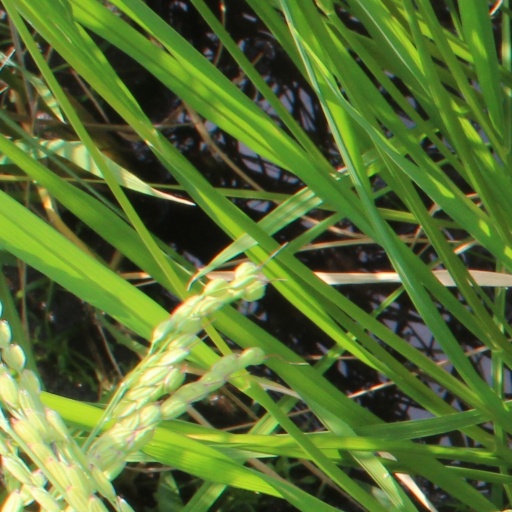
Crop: rice